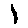
Label: 1